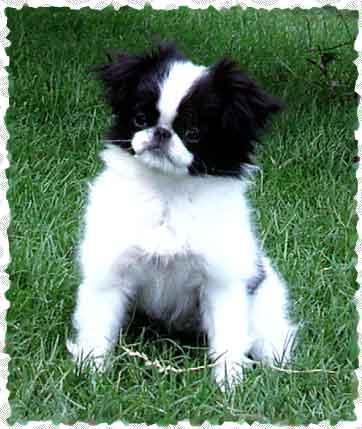
Japanese_spaniel